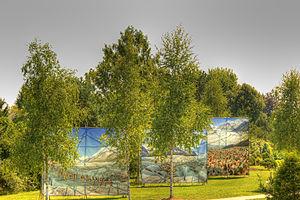
Spencer Tunick, né le 1ᵉʳ janvier 1967 à Middletown dans l'État de New York, est un photographe plasticien américain. Il est connu pour ses compositions photographiques où figurent des centaines de volontaires, hommes et femmes, posant nus, la plupart du temps dans des décors urbains.